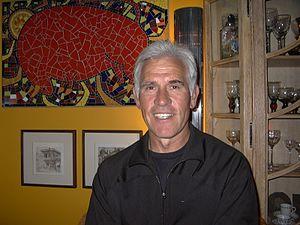
John Botica